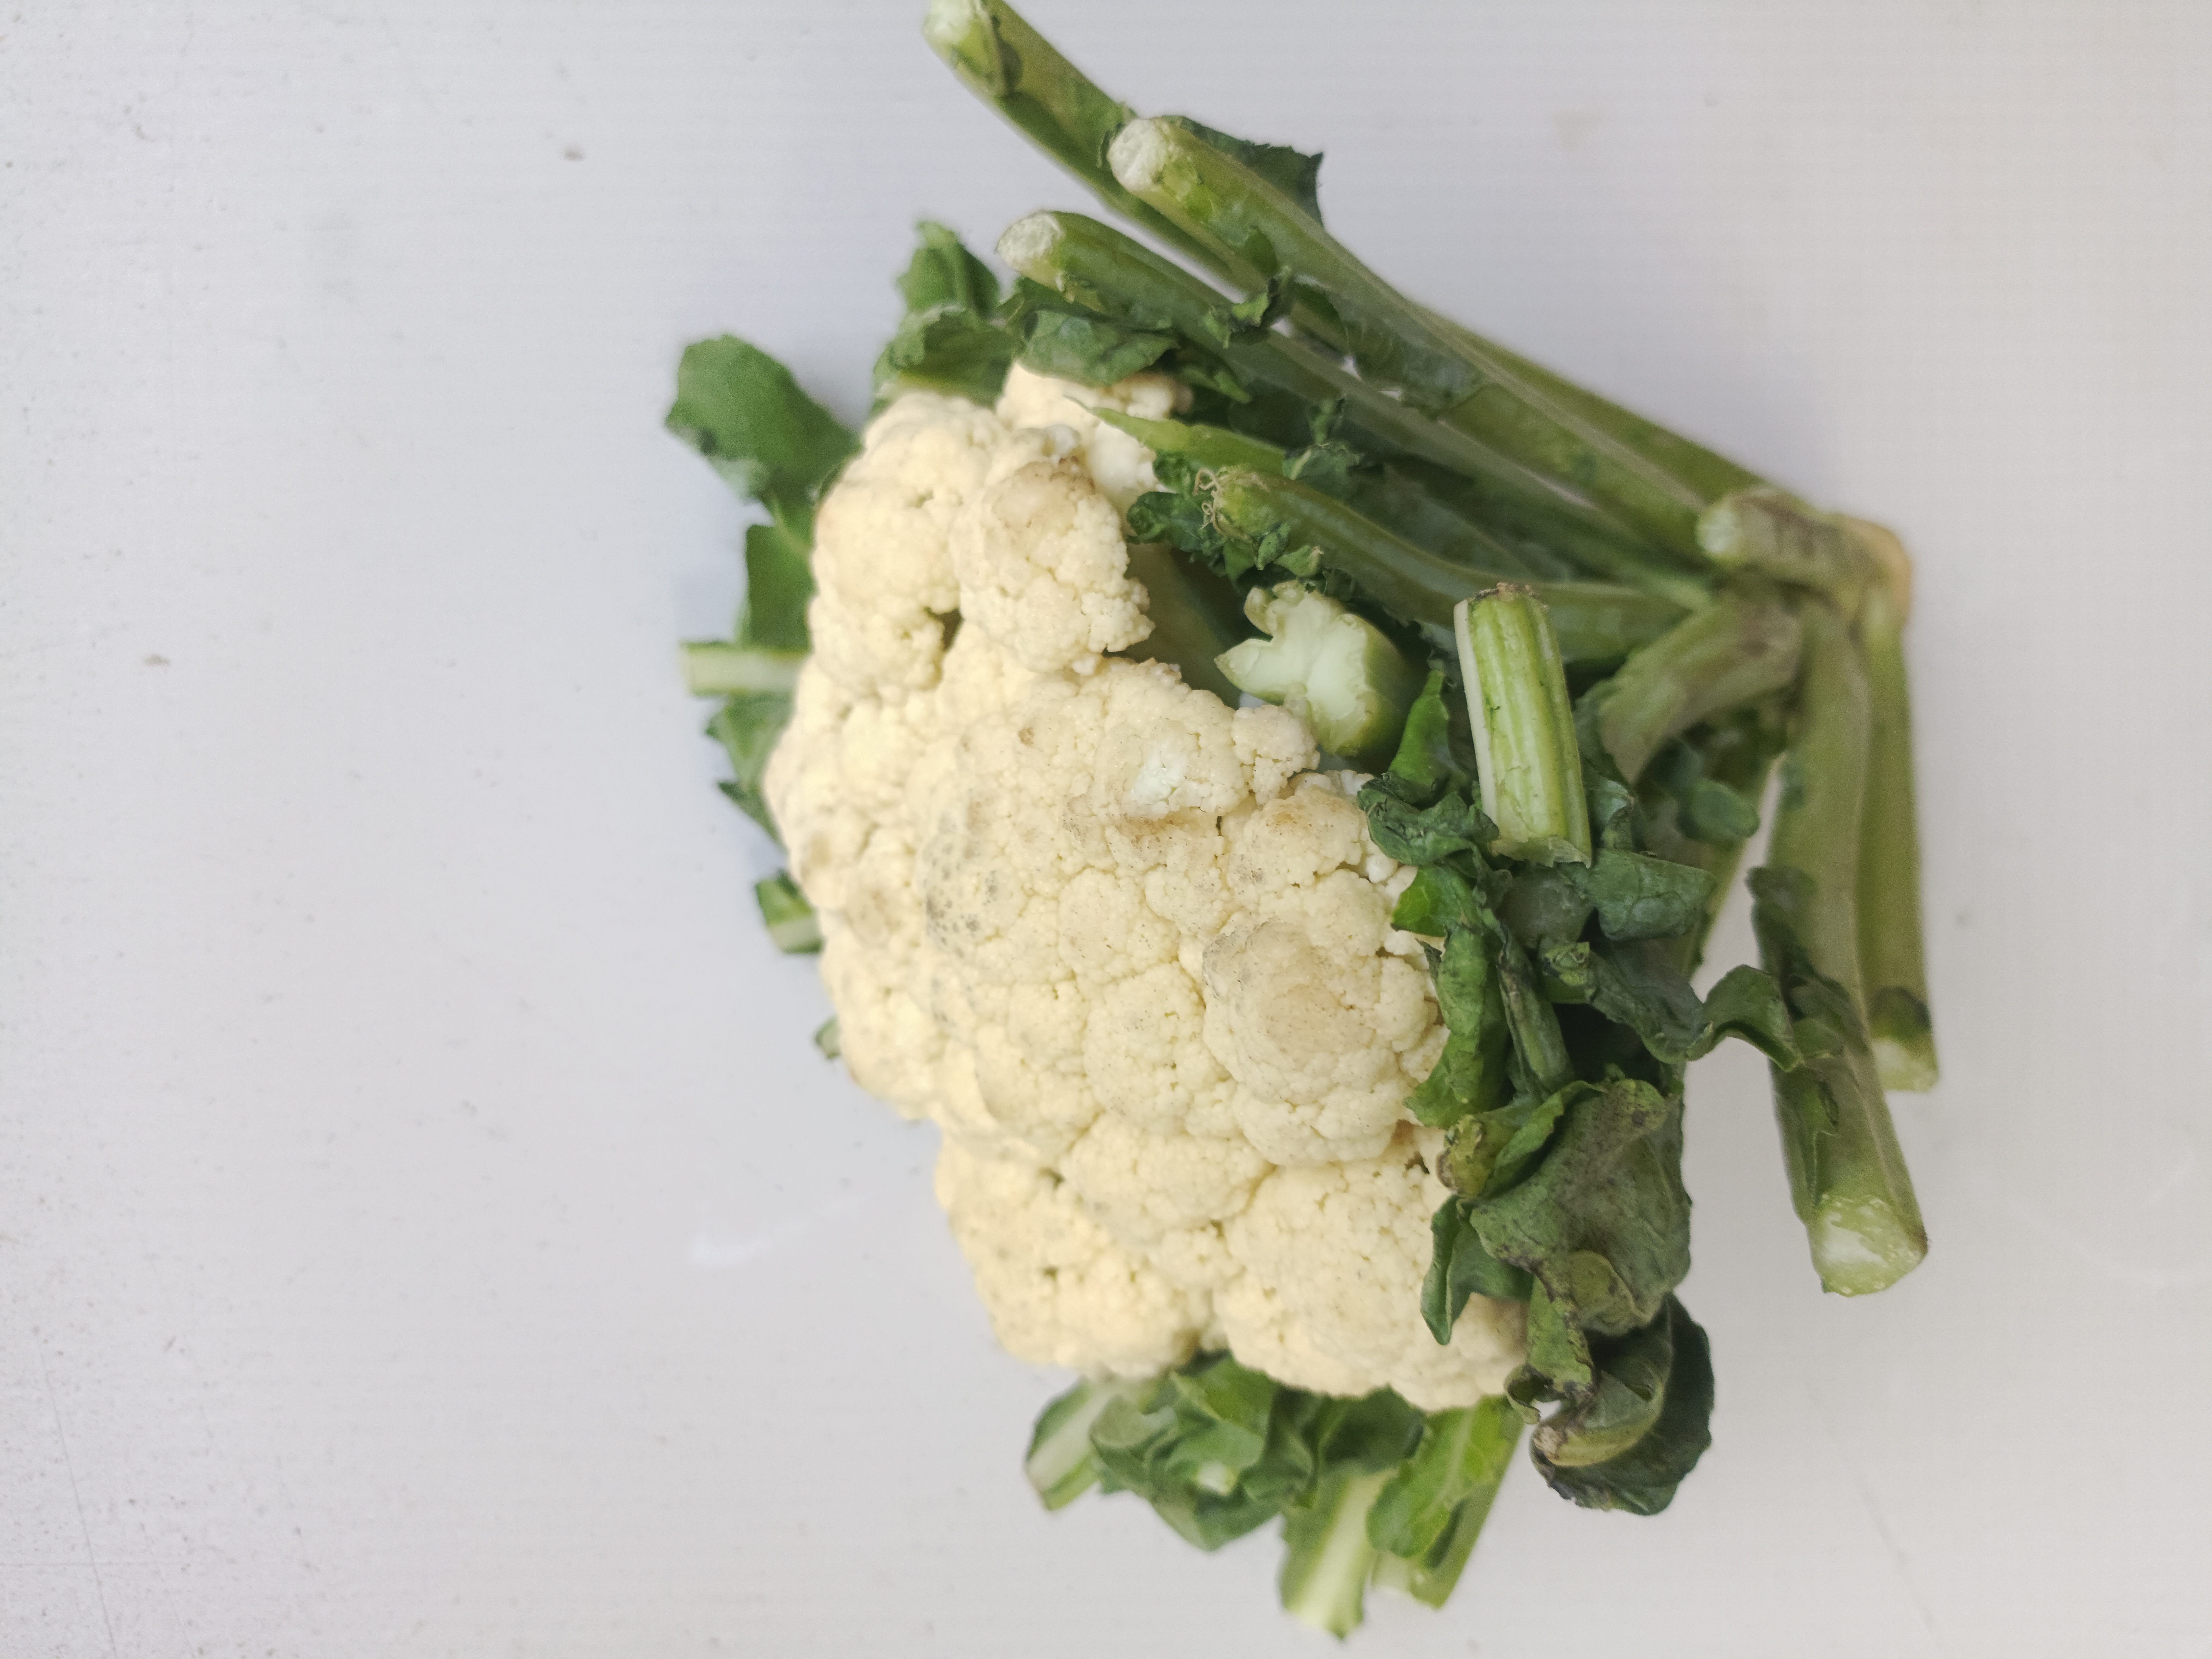
Label: Brassica oleracea